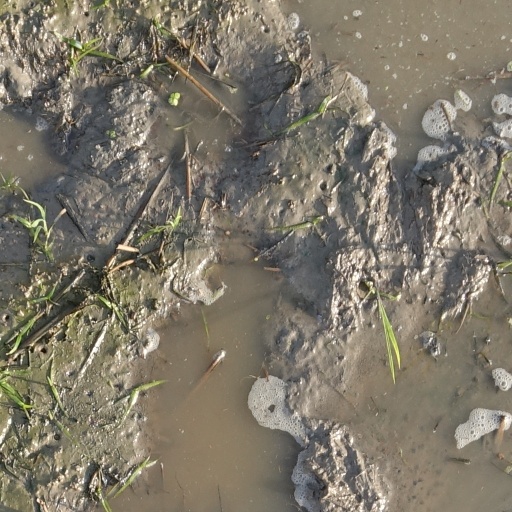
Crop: rice